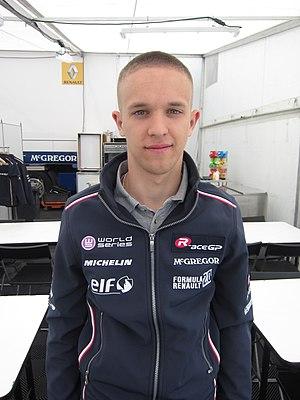
Côme Ledogar, né le 23 mai 1991 à Annecy en France, est un pilote automobile français. Il participe au championnat Blancpain Endurance Series pour l'écurie Garage 59.